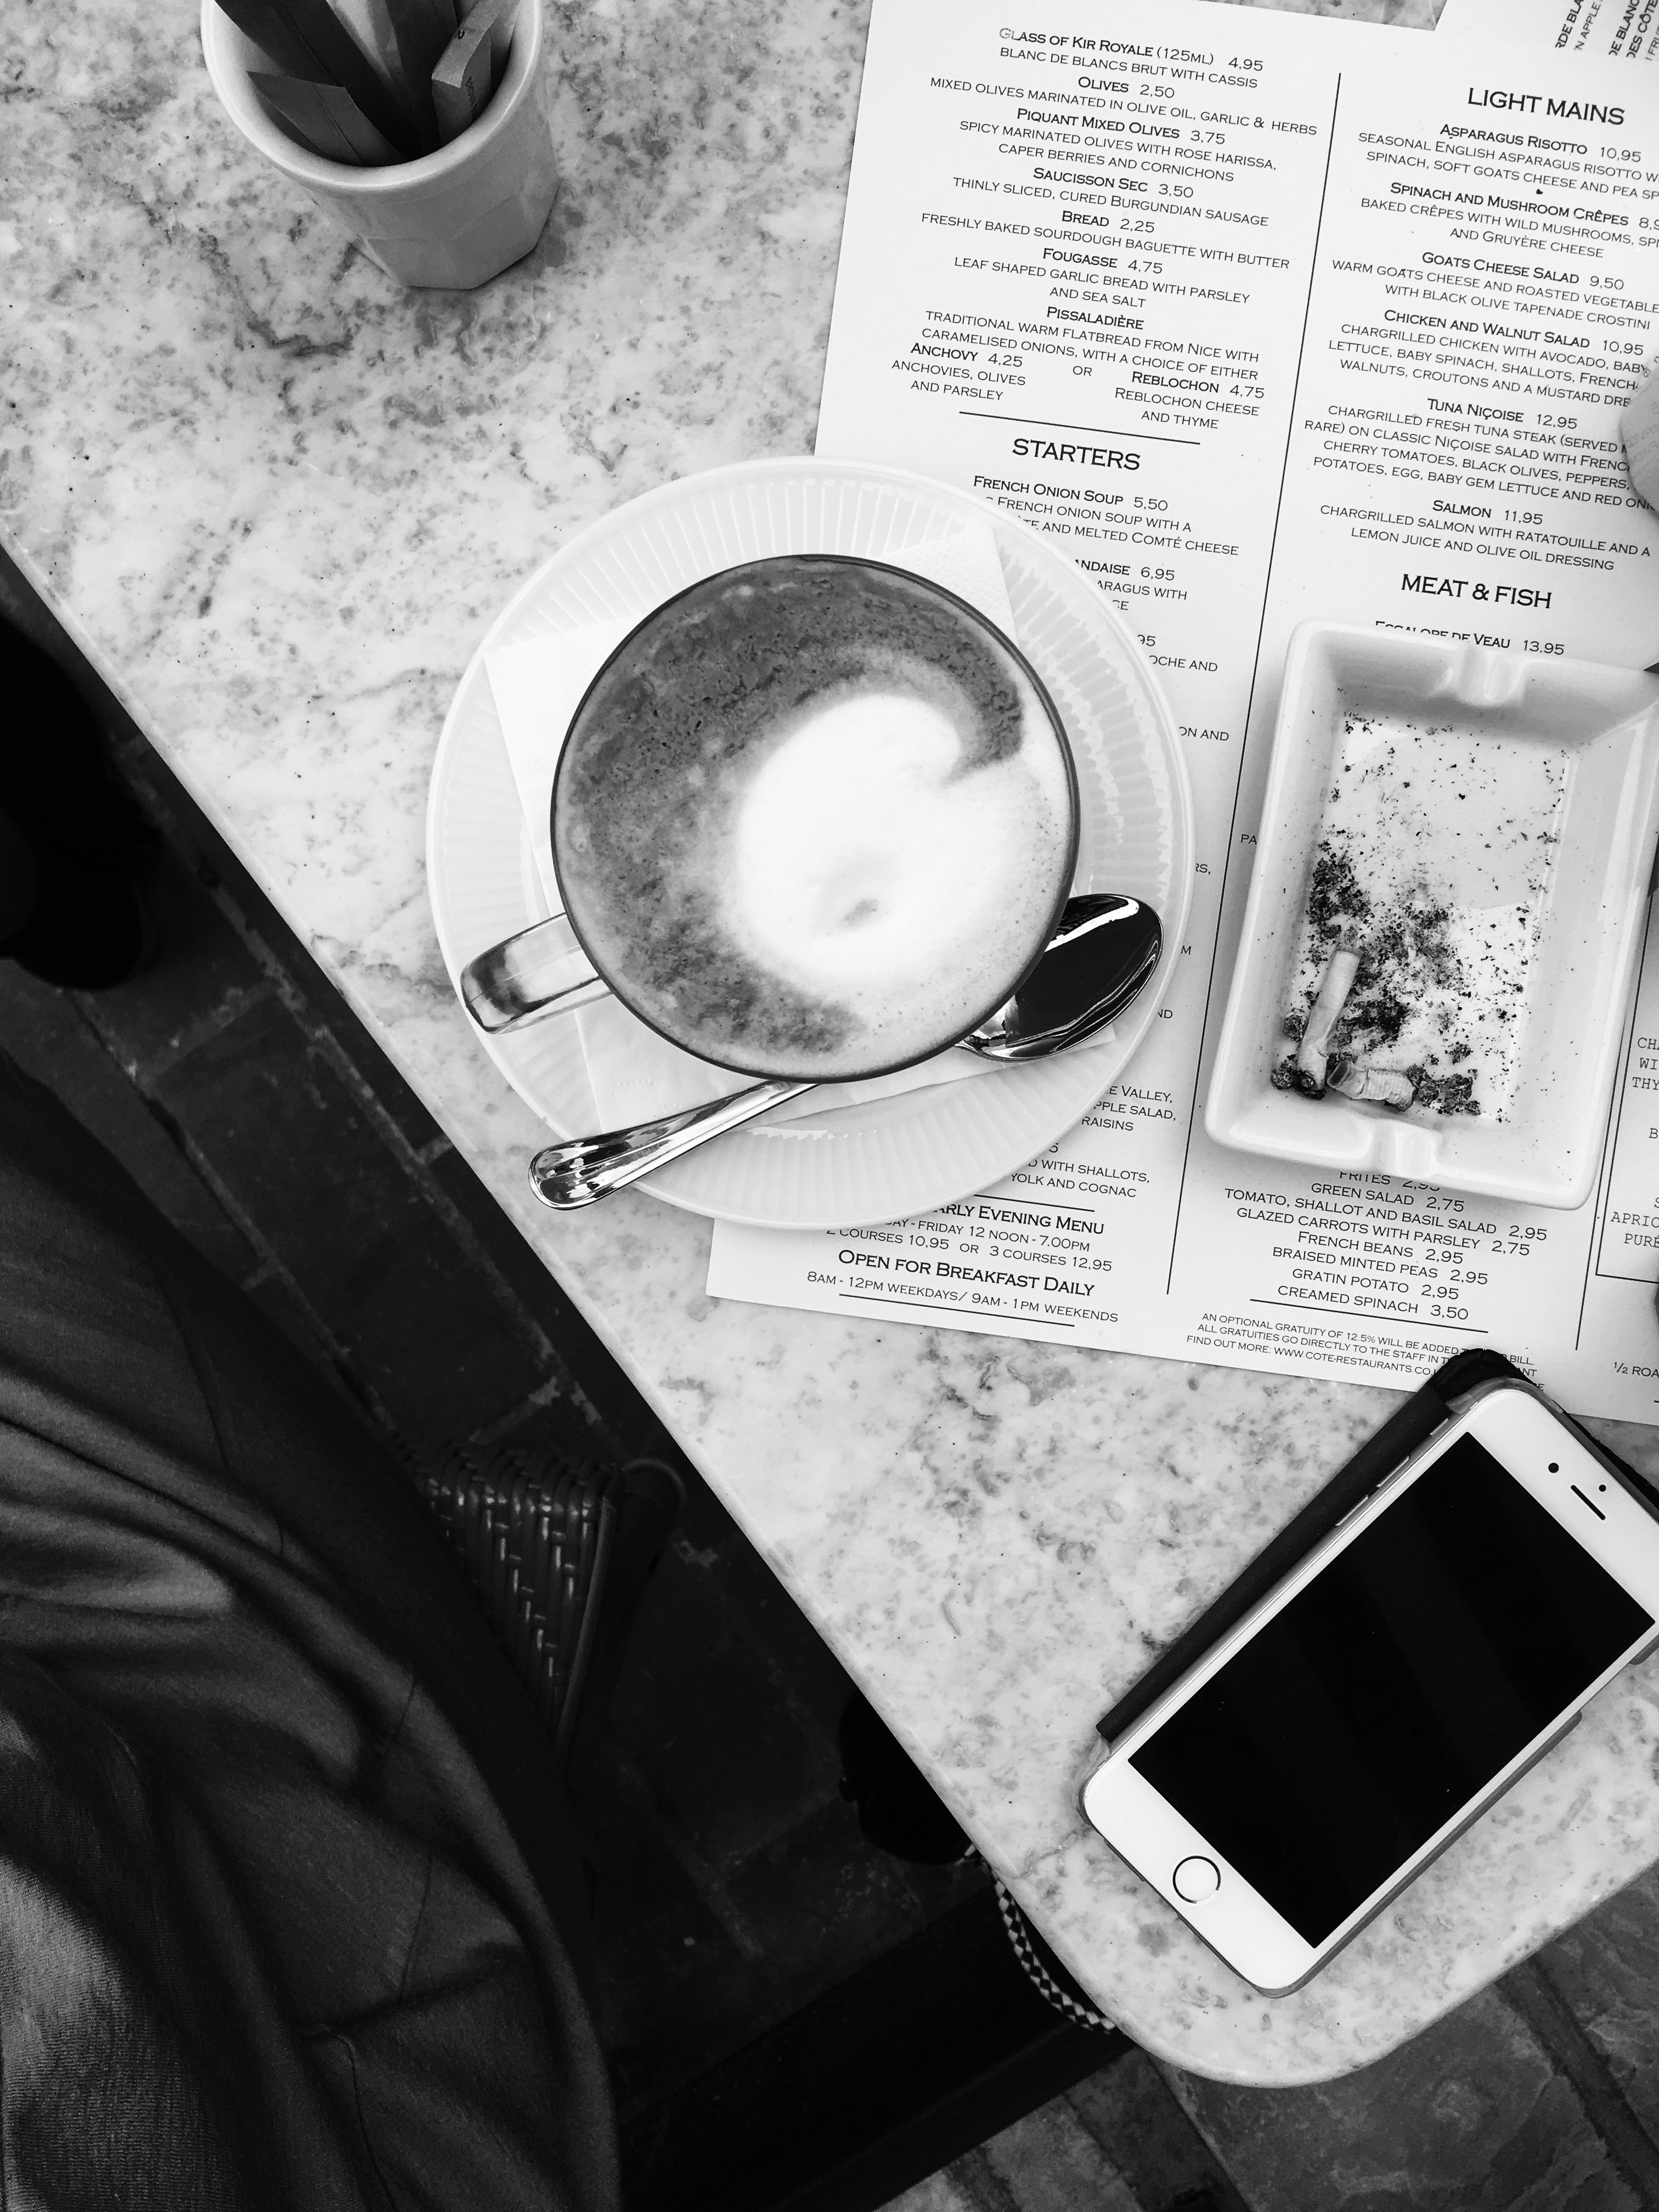
iphone, smartphone, table, cafe, coffee, black and white, white, photography, moody, smoke, smoking, summer, dark, cup, phone, business, black, monochrome, modern, hipster, design, cigarettes, photograph, image, shape, tobacco, stylish, nicotine, monochrome photography